Ogifushi Station

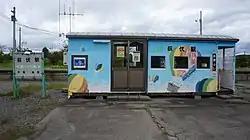
JR Hidaka-Main-Line Ogifushi Station building

Services on the 116 km section of the line between and have been suspended indefinitely since January 2015 due to storm damage.